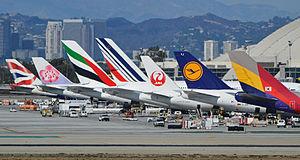
L'aéroport international de Los Angeles, connu localement sous l'acronyme LAX, est un aéroport américain situé à Los Angeles, en Californie. Il s'agit du troisième aéroport mondial quant au trafic de passagers, avec plus de 88 millions de personnes qui en font usage en 2019, ainsi que du deuxième aux États-Unis après l'aéroport international Hartsfield-Jackson d'Atlanta.